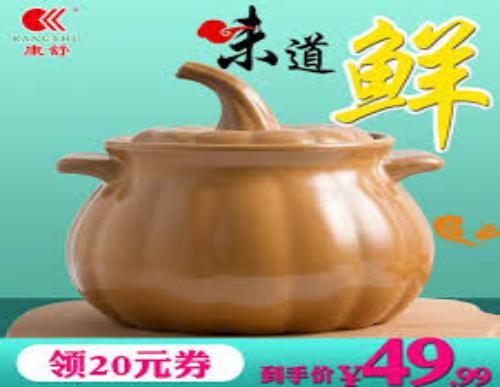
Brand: kangshu
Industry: Others